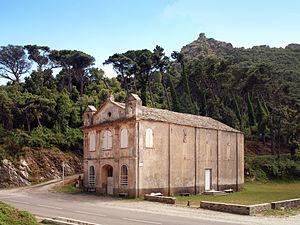
Pino (Corse) - Col de Santa-Lucia (381 m) avec la chapelle Santa-Lucia. À l'arrière-plan, la tour de Sénèque (Luri)
Luri est une commune française située dans la circonscription départementale de la Haute-Corse et le territoire de la collectivité de Corse. Elle appartient à l'ancienne piève de Luri dont elle était le chef-lieu, dans le Cap Corse.
Pino est une commune française située dans la circonscription départementale de la Haute-Corse et le territoire de la collectivité de Corse. Elle appartient à l'ancienne piève de Luri, dans le Cap Corse.